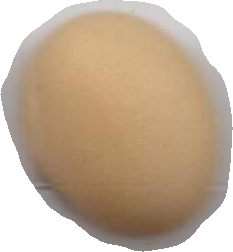
Variety: Anjasmoro